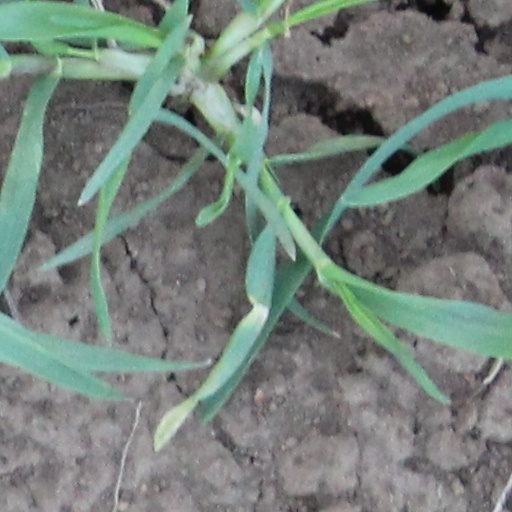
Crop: wheat